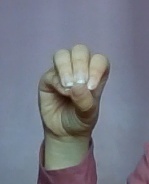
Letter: ha